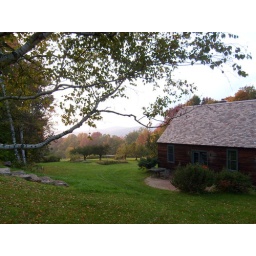
house in the mountains